Gentleman (2020 film)

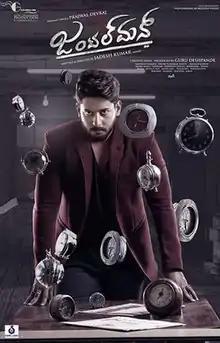
Film poster

Gentleman is a 2020 Indian Kannada-language action thriller film co-written and directed by Jadesh Kumar Hampi in his directorial debut, and produced by Guru Deshpande under his banner Guru Deshpande Productions (G Cinemas). It features Prajwal Devraj and Nishvika Naidu along with Sanchari Vijay in the lead roles.